Leipzig

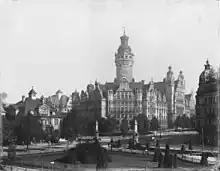
New Town Hall of Leipzig, built in 1905

The Leipzig region was the arena of the 1813 Battle of Leipzig between Napoleonic France and an allied coalition of Prussia, Russia, Austria and Sweden. It was the largest battle in Europe before the First World War and the coalition victory ended Napoleon's presence in Germany and would ultimately lead to his first exile on Elba. The Monument to the Battle of the Nations celebrating the centenary of this event was completed in 1913. In addition to stimulating German nationalism, the war had a major impact in mobilizing a civic spirit in numerous volunteer activities. Many volunteer militias and civic associations were formed, and collaborated with churches and the press to support local and state militias, patriotic wartime mobilization, humanitarian relief and postwar commemorative practices and rituals. While over half of the Kingdom of Saxony was formally ceded to Prussia, Leipzig remained part of King Frederick Augustus I.